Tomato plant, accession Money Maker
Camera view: tilt-top (135 deg); turntable rotation: 180 degrees
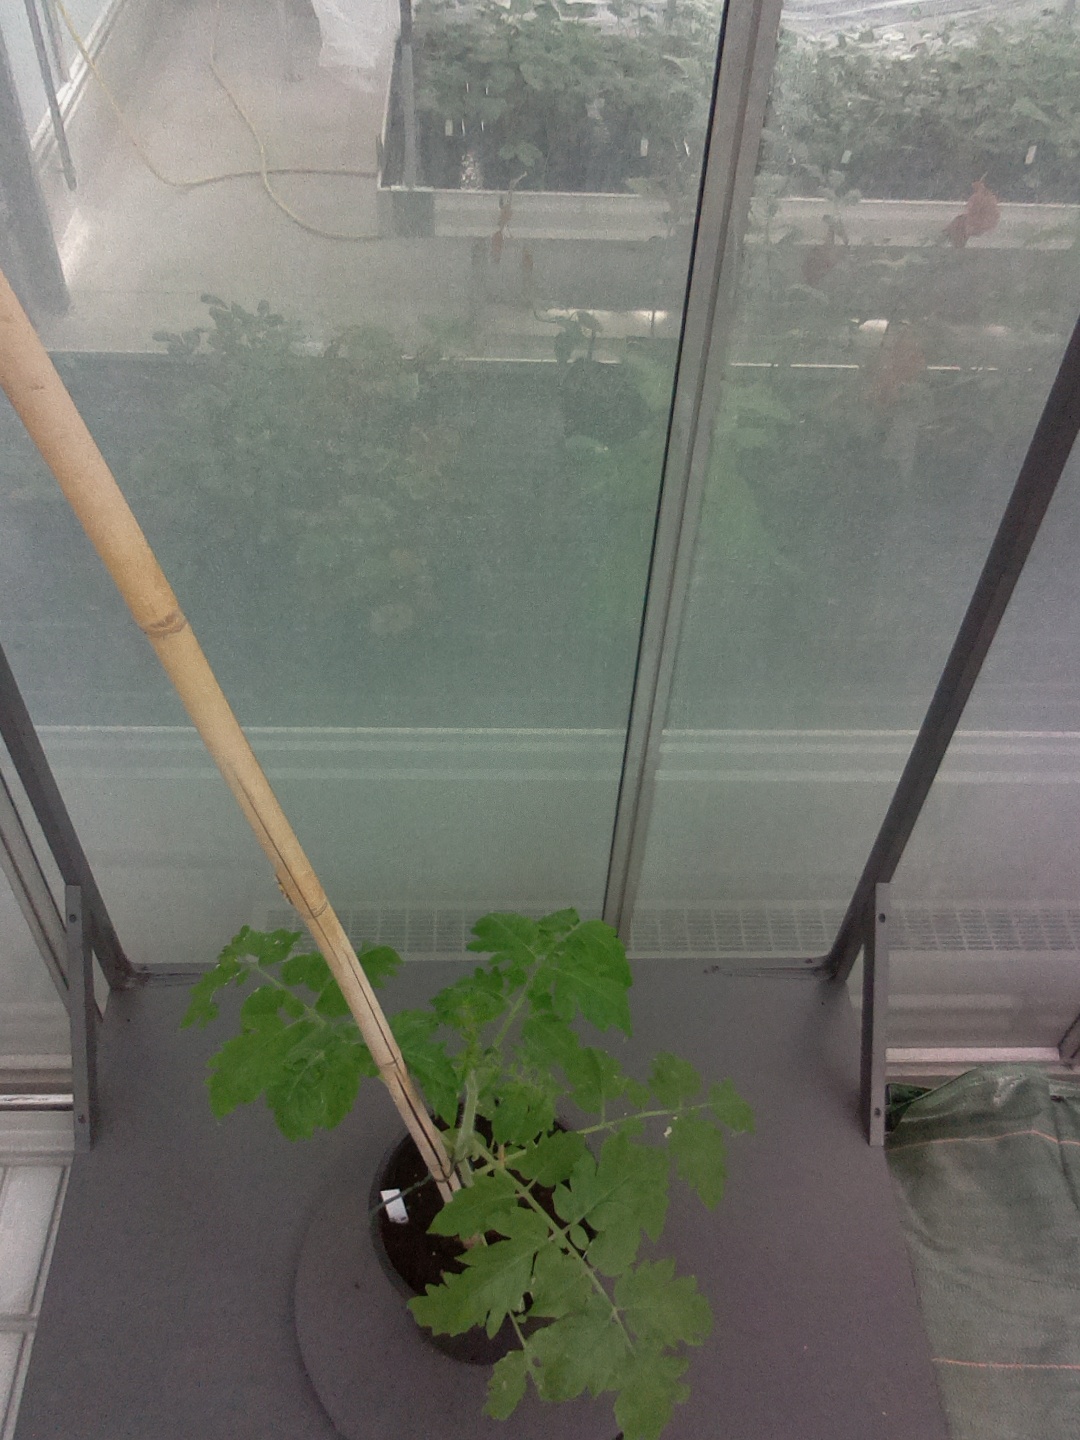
BBCH growth stage 14: 8 of true leaves visible